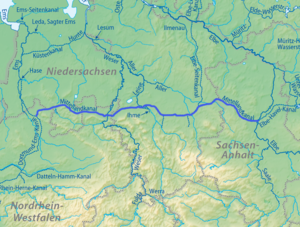
Mittellandkanal
Kortskitse over kanalens løb
Mittellandkanal er med sine 325,7 km Tysklands længste menneskebyggede vandvej. Kanalen begynder i nærheden af Dortmund fra Dortmund-Ems-kanalen og forbinder Hannover og Wolfsburg til Elben i Magdeburg.